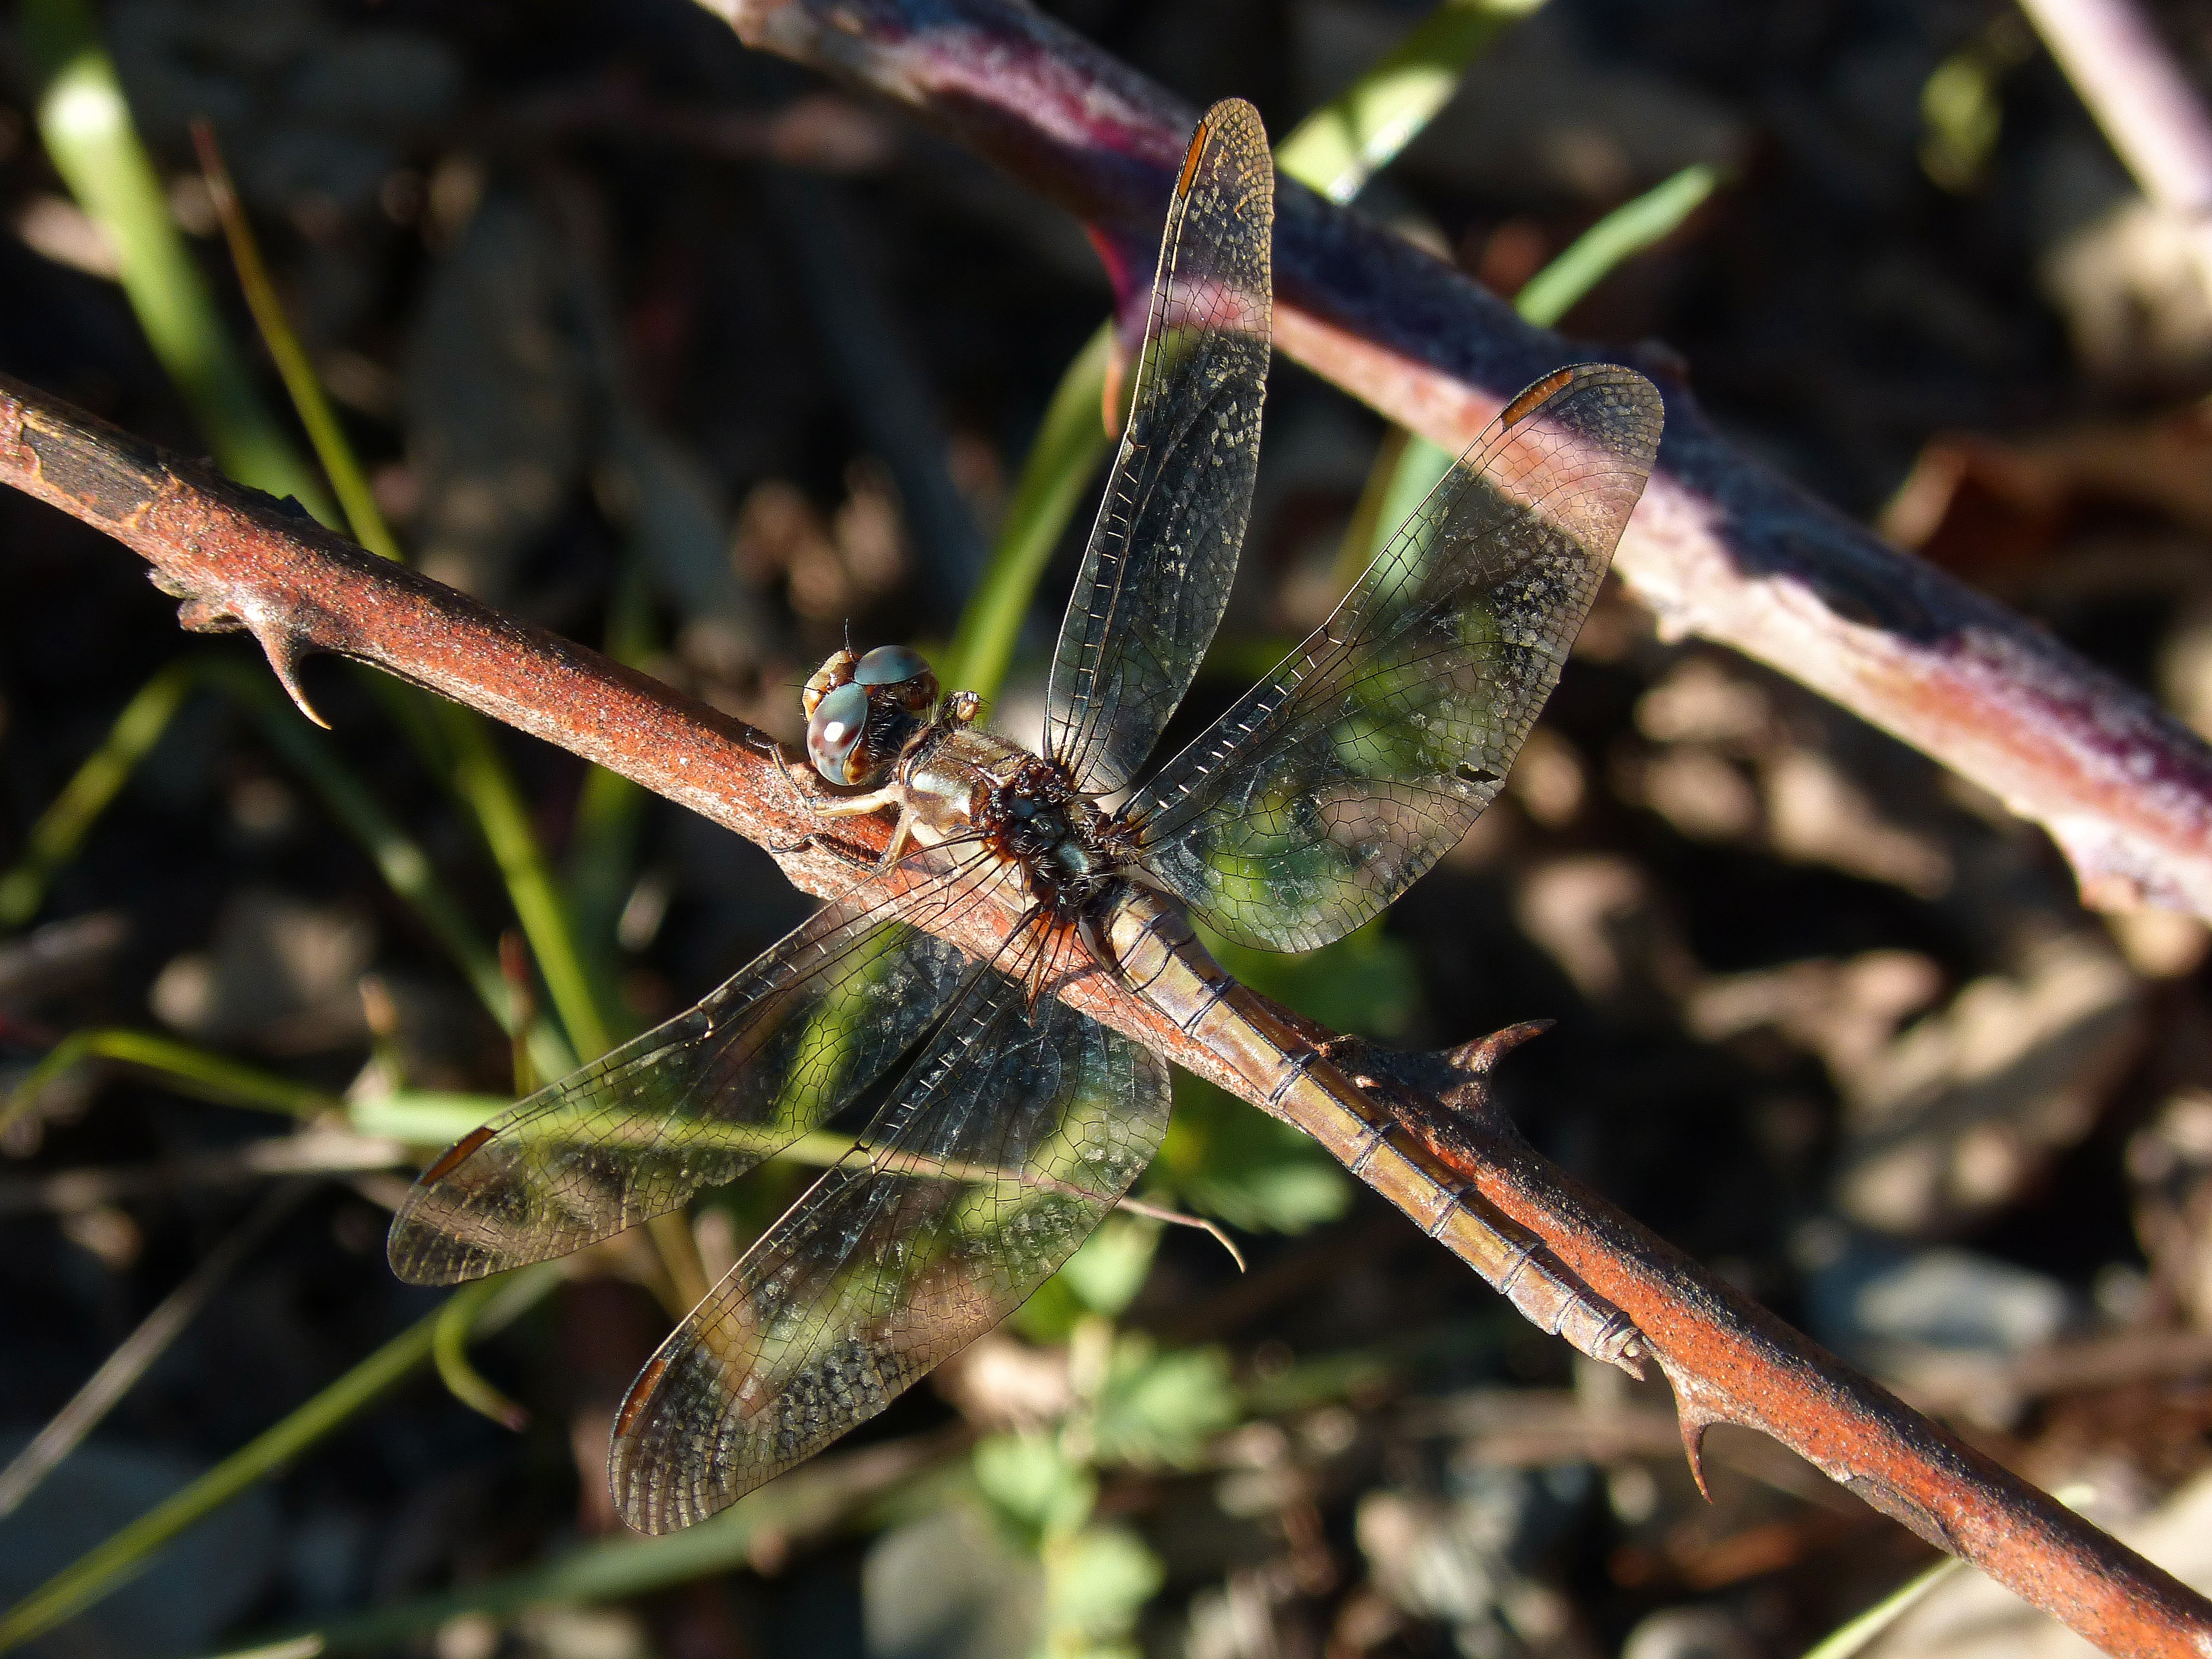
nature, branch, leaf, river, insect, fauna, invertebrate, close up, dragonfly, damselfly, macro photography, plant stem, dragonflies and damseflies